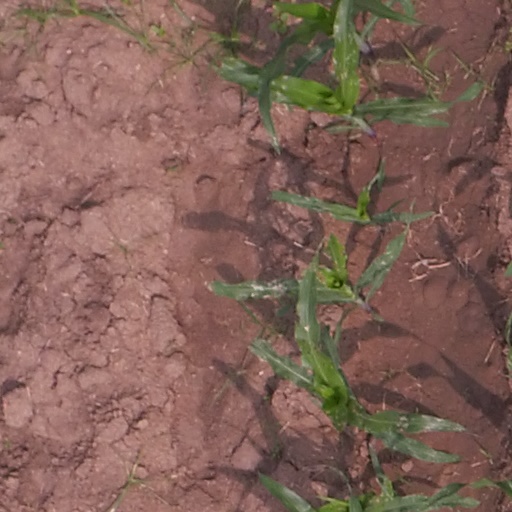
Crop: maize; corn